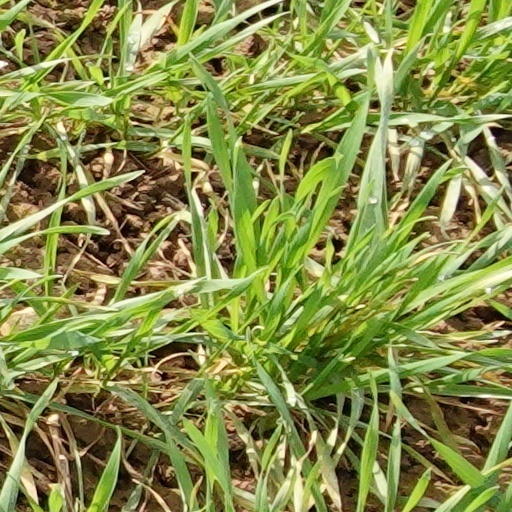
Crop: wheat